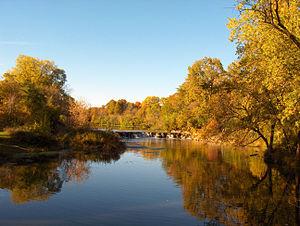
La rivière DuPage est une rivière de l'Illinois issue de deux ruisseaux formant une branche Ouest et une branche Est.